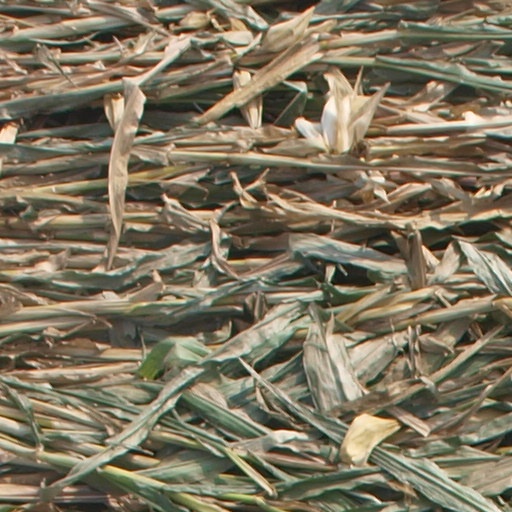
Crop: maize; corn